Operation Bribie

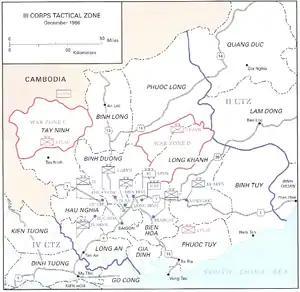

The Australian victory at the Battle of Long Tan on 18 August 1966 proved to be a major local set back for the Viet Cong, indefinitely forestalling an imminent movement against the Australian base at Nui Dat and challenging their previous domination of Phuoc Tuy province. In the months that followed the two infantry battalions of the 1st Australian Task Force (1 ATF)—5th Battalion, Royal Australian Regiment (5 RAR) and 6th Battalion, Royal Australian Regiment (6 RAR)—had conducted a number of search and destroy, village cordon and search, and route security operations in an attempt to further extend their control, and to separate the local people from the influence of the Viet Cong. Such operations usually resulted in contacts between the Australians and small groups of Viet Cong, while during cordon and search operations of Binh Ba and Hoa Long a number of villagers suspected of sympathising with the communists were apprehended and handed over to the South Vietnamese authorities. Several search operations were also conducted by the Australians in areas suspected of containing Viet Cong base camps, and these often resulted in the discovery of recently used and quickly evacuated camps, hospitals and logistic bases which had then been destroyed. Meanwhile, both battalions had also continued an extensive patrolling and ambushing program around the task force base at Nui Dat.